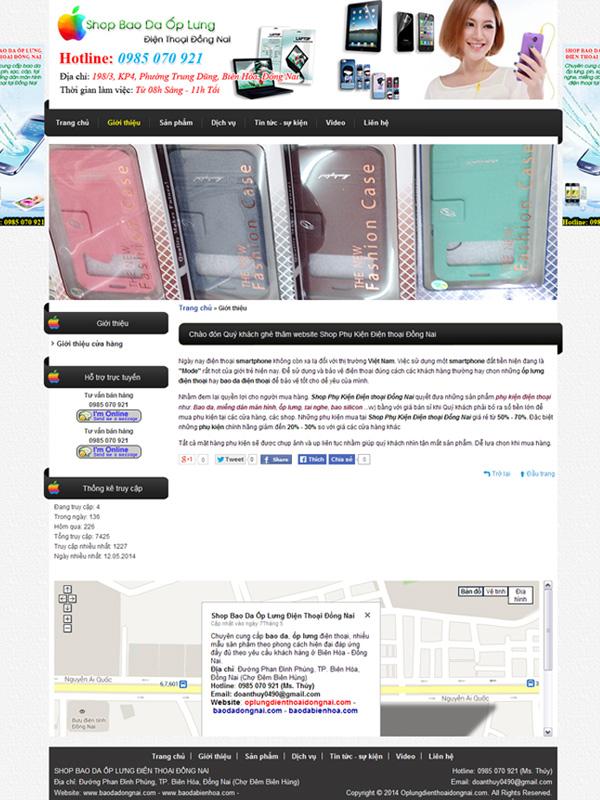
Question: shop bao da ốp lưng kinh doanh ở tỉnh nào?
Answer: shop bao da ốp lưng kinh doanh ở tỉnh đồng nai